Palio di Legnano

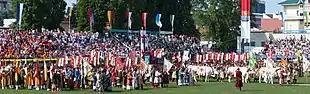
Arrival at the stadio Giovanni Mari of the historic parade of Palio di Legnano 2014

The 1981 final was run twice due to the arrival in perfect equality of San Domenico and San Bernardino, so much so that it was not possible to establish the winner even at the photo finish. A further final was then reduced to these two "contrade" and disputed over a course of three laps of the field, where San Domenico won